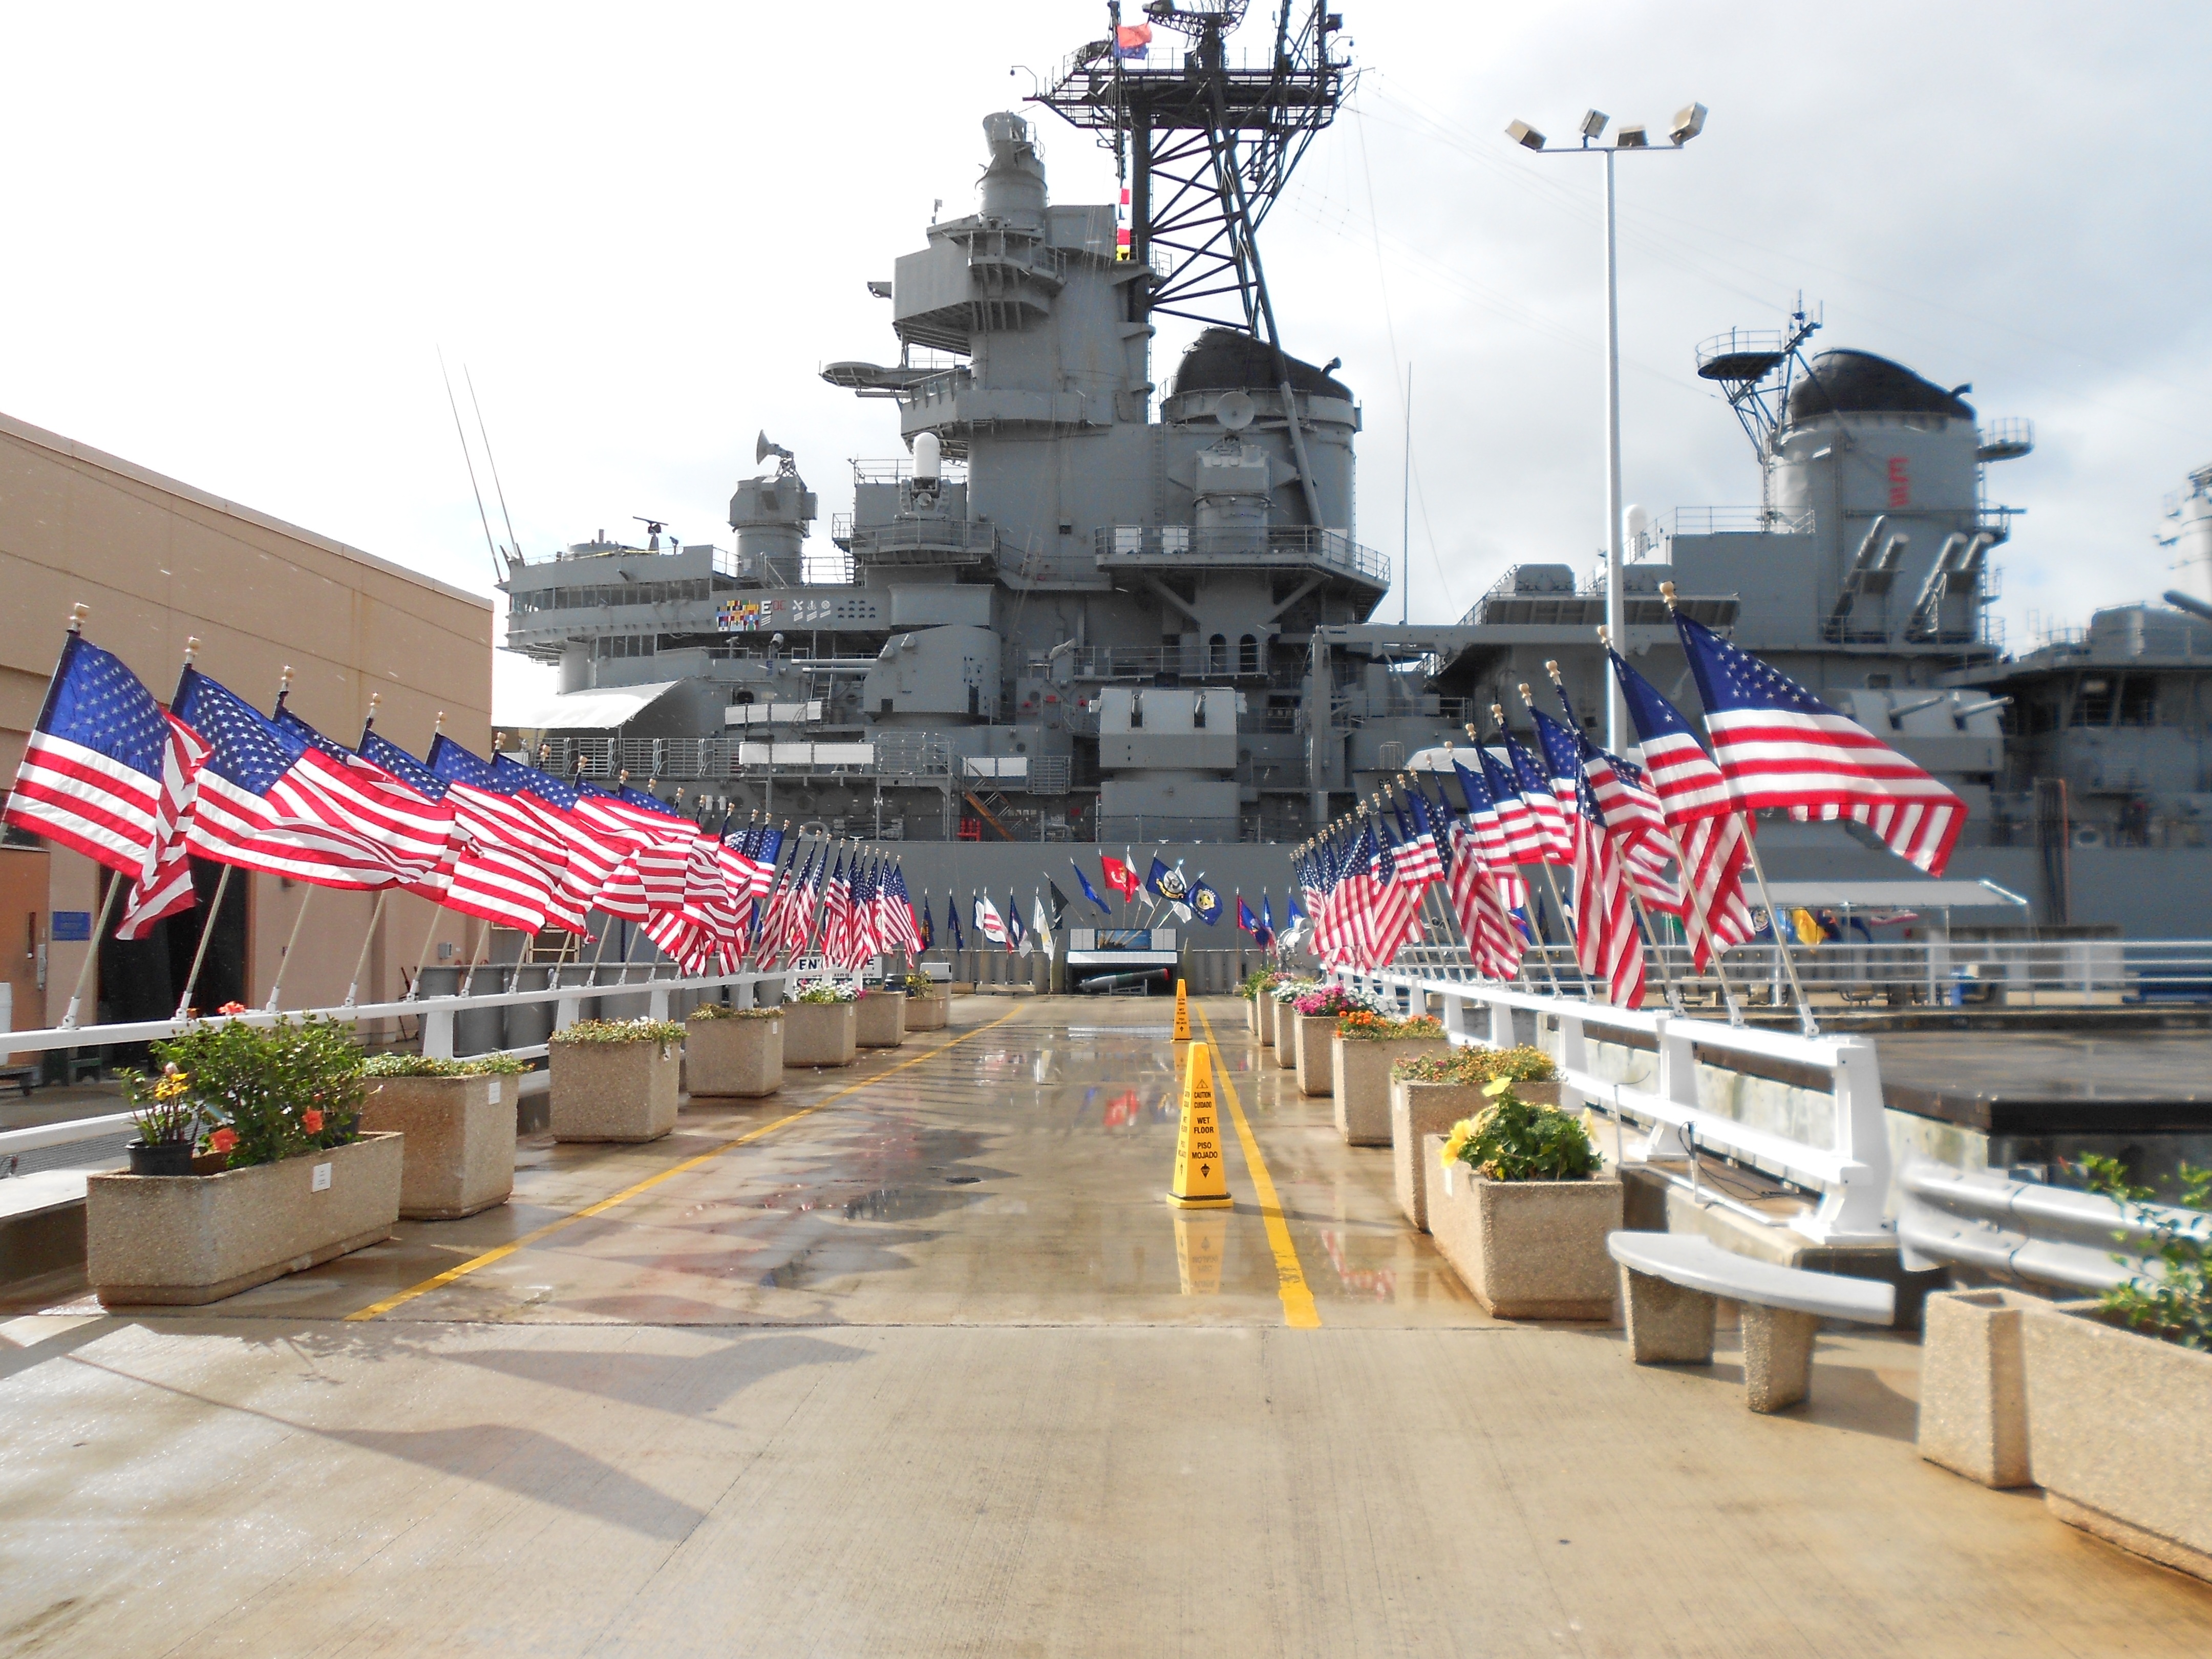
boardwalk, ship, walkway, military, transport, vehicle, watercraft, pearl harbour